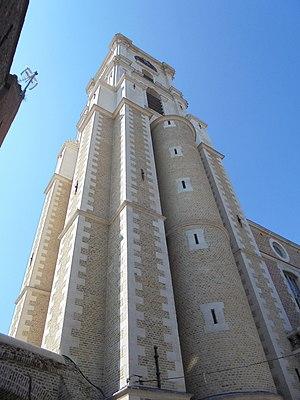
Le beffroi d'Aire-sur-la-Lys est un monument faisant partie du patrimoine d'Aire-sur-la-Lys. Construit une première fois en 1355, reconstruit entre 1716 et 1724, il a été classé au titre des monuments historiques en 1947 en compagnie de l'hôtel de ville attenant. Il fait partie des 23 beffrois qui ont été classés au patrimoine mondial de l’Organisation des Nations Unies pour l'Éducation, la Science et la Culture en 2005 au sein de la liste des « beffrois de Belgique et de France ».